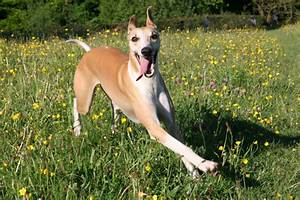
Label: dog